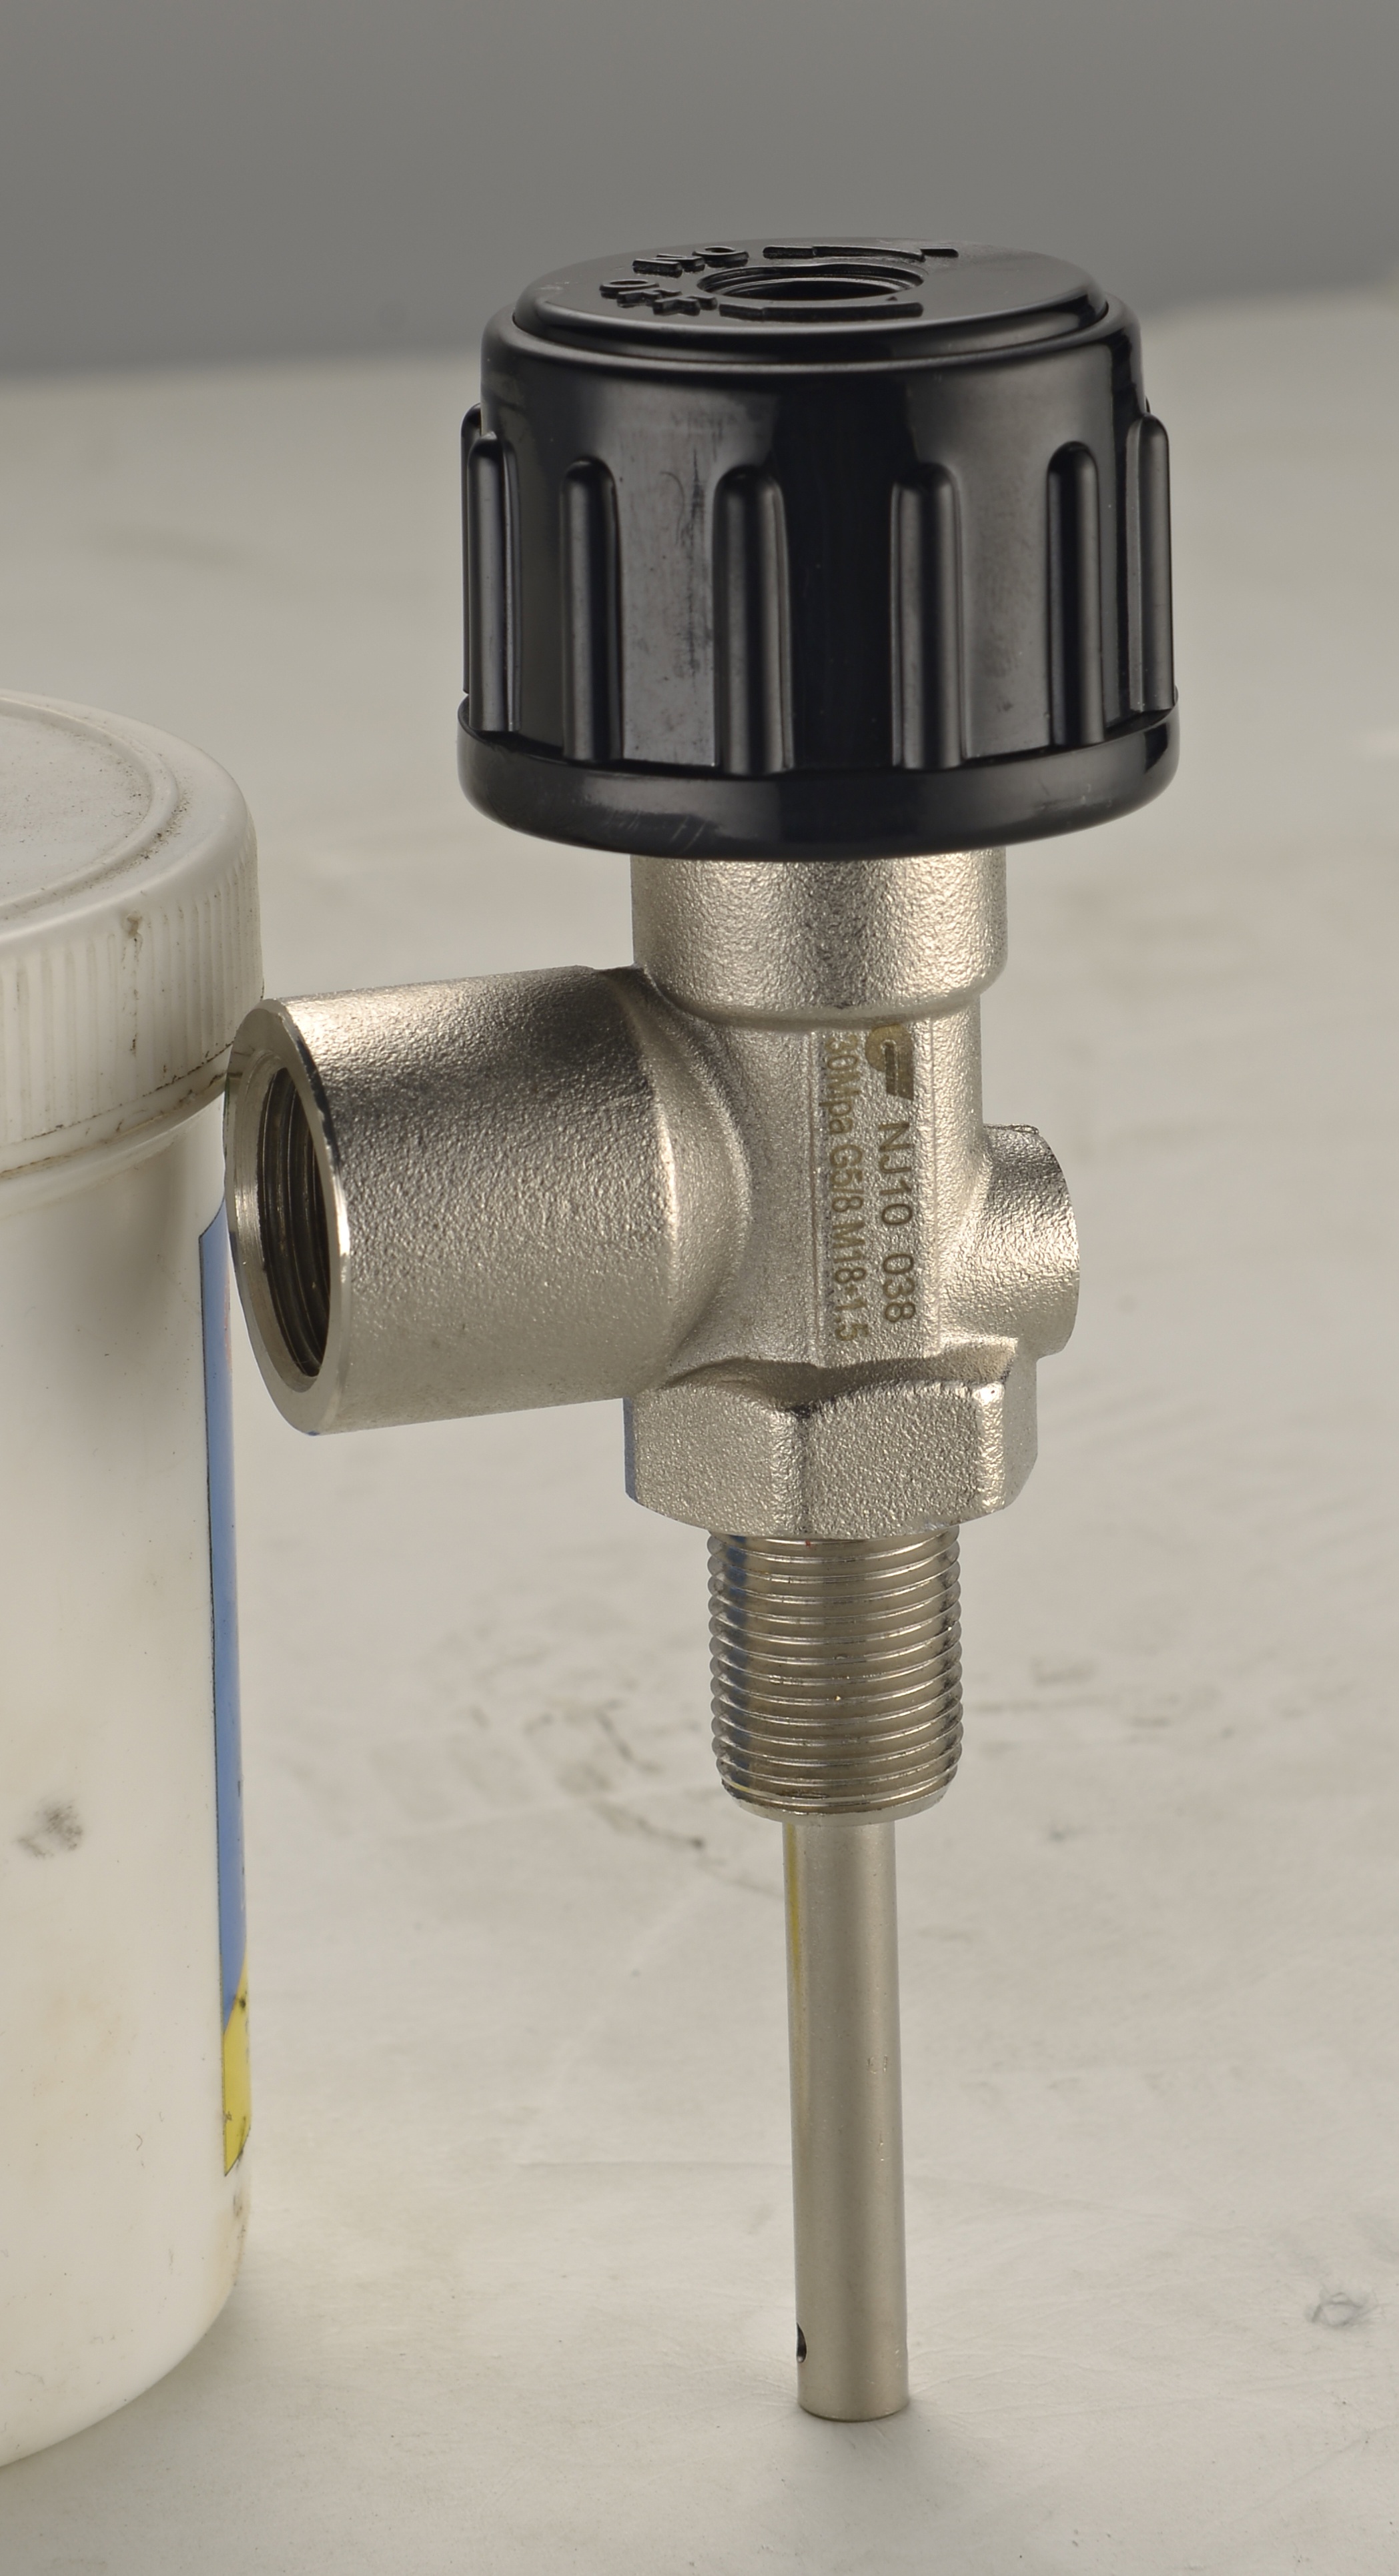
machine, machinery, product, tap, brass, tools, detail